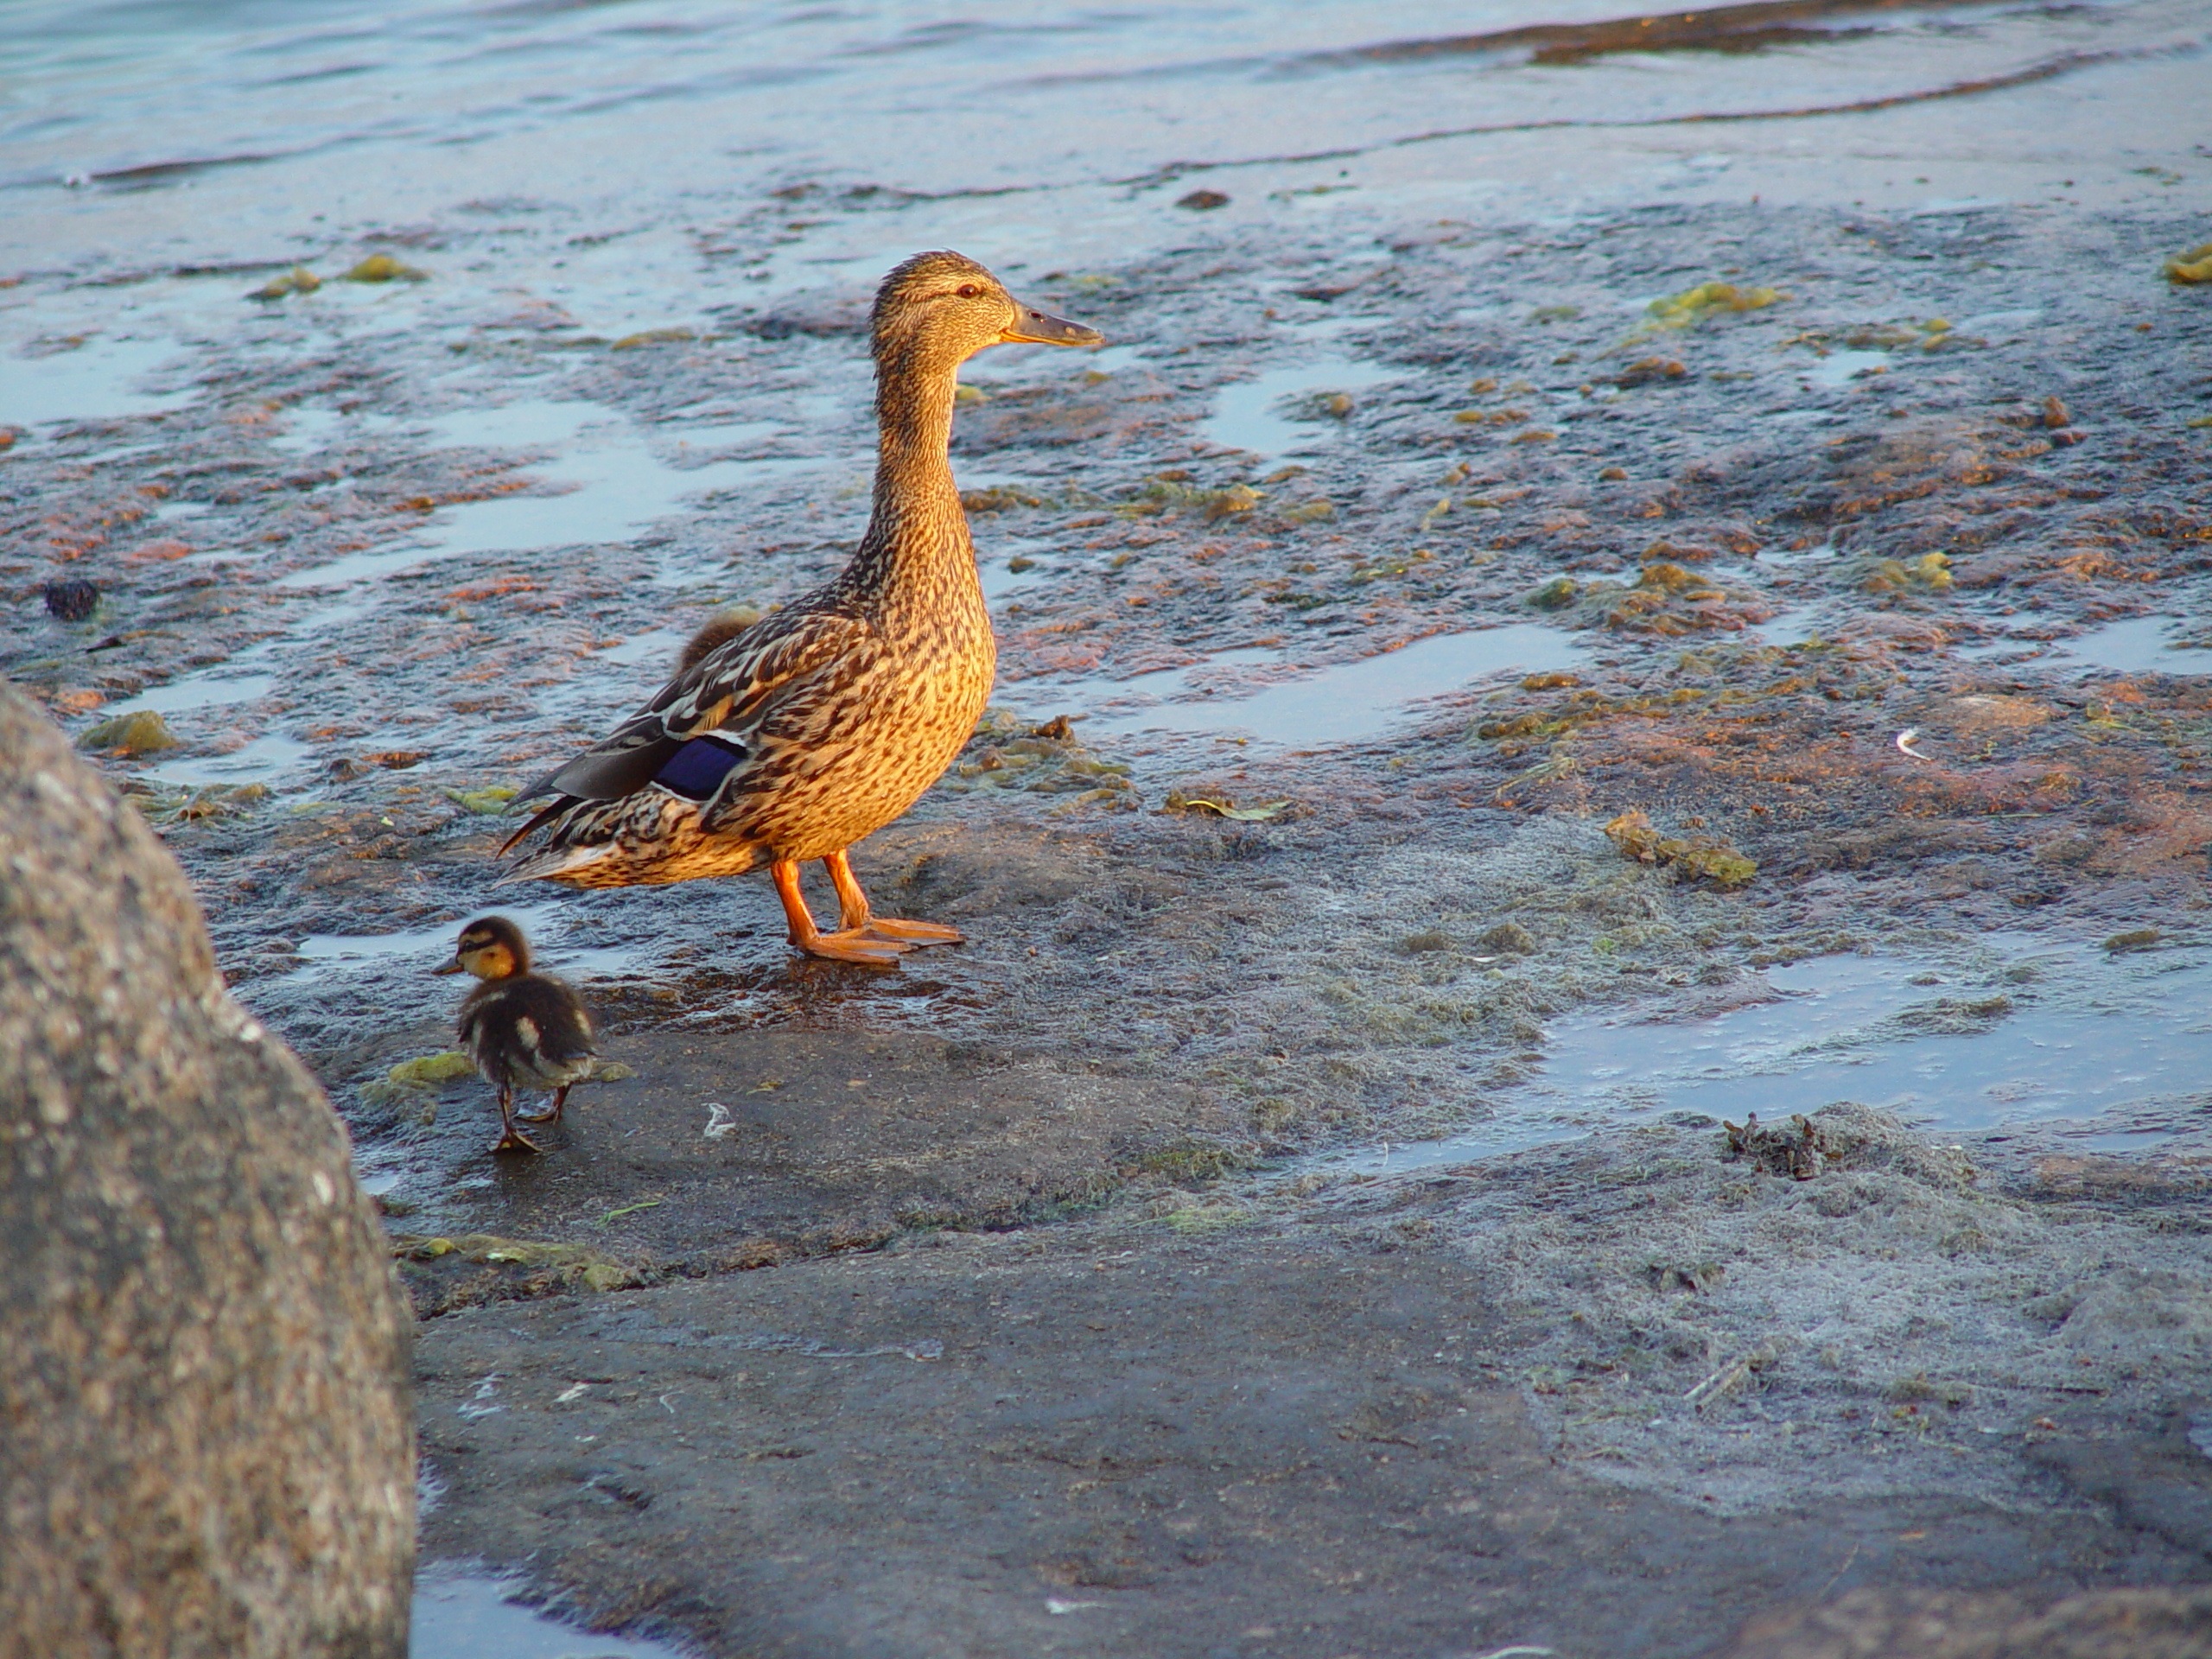
bird, summer, wildlife, reflection, fauna, duck, vertebrate, waterfowl, cub, water bird, mallard, nature photo, ducks geese and swans